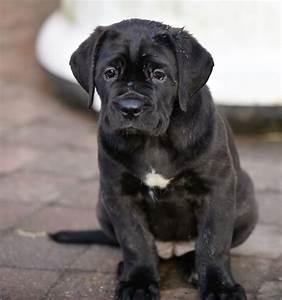
dog